Answer in natural language. Which point is closer to the camera taking this photo, point B  or point C? Choose between the following options: B or C
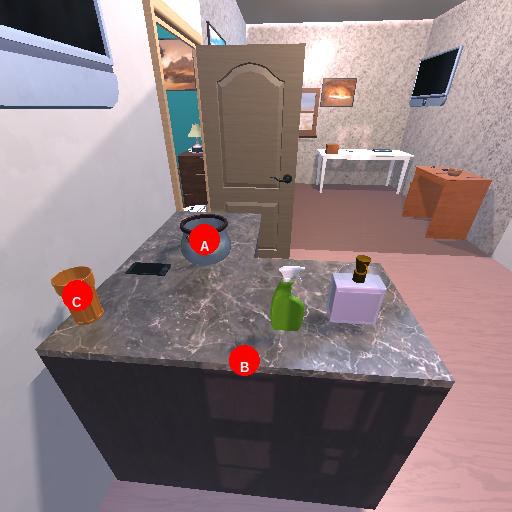
<answer>C</answer>